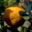
Label: orange